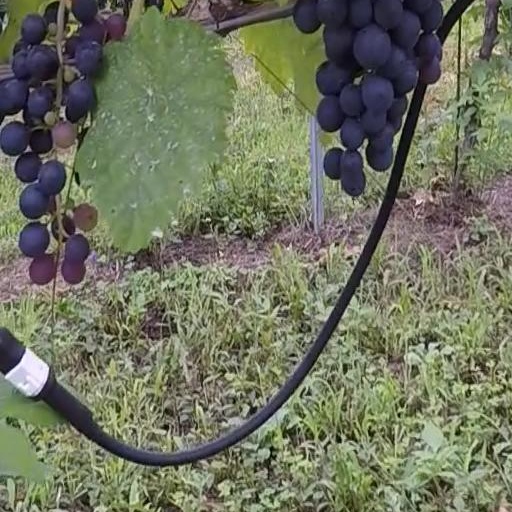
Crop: grape